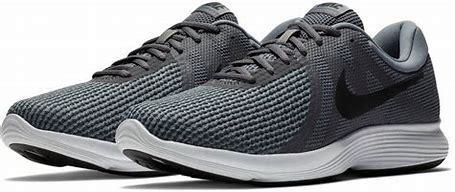
Brand: Nike
Model: Revolution 4